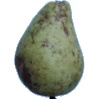
Label: Pear Stone 1